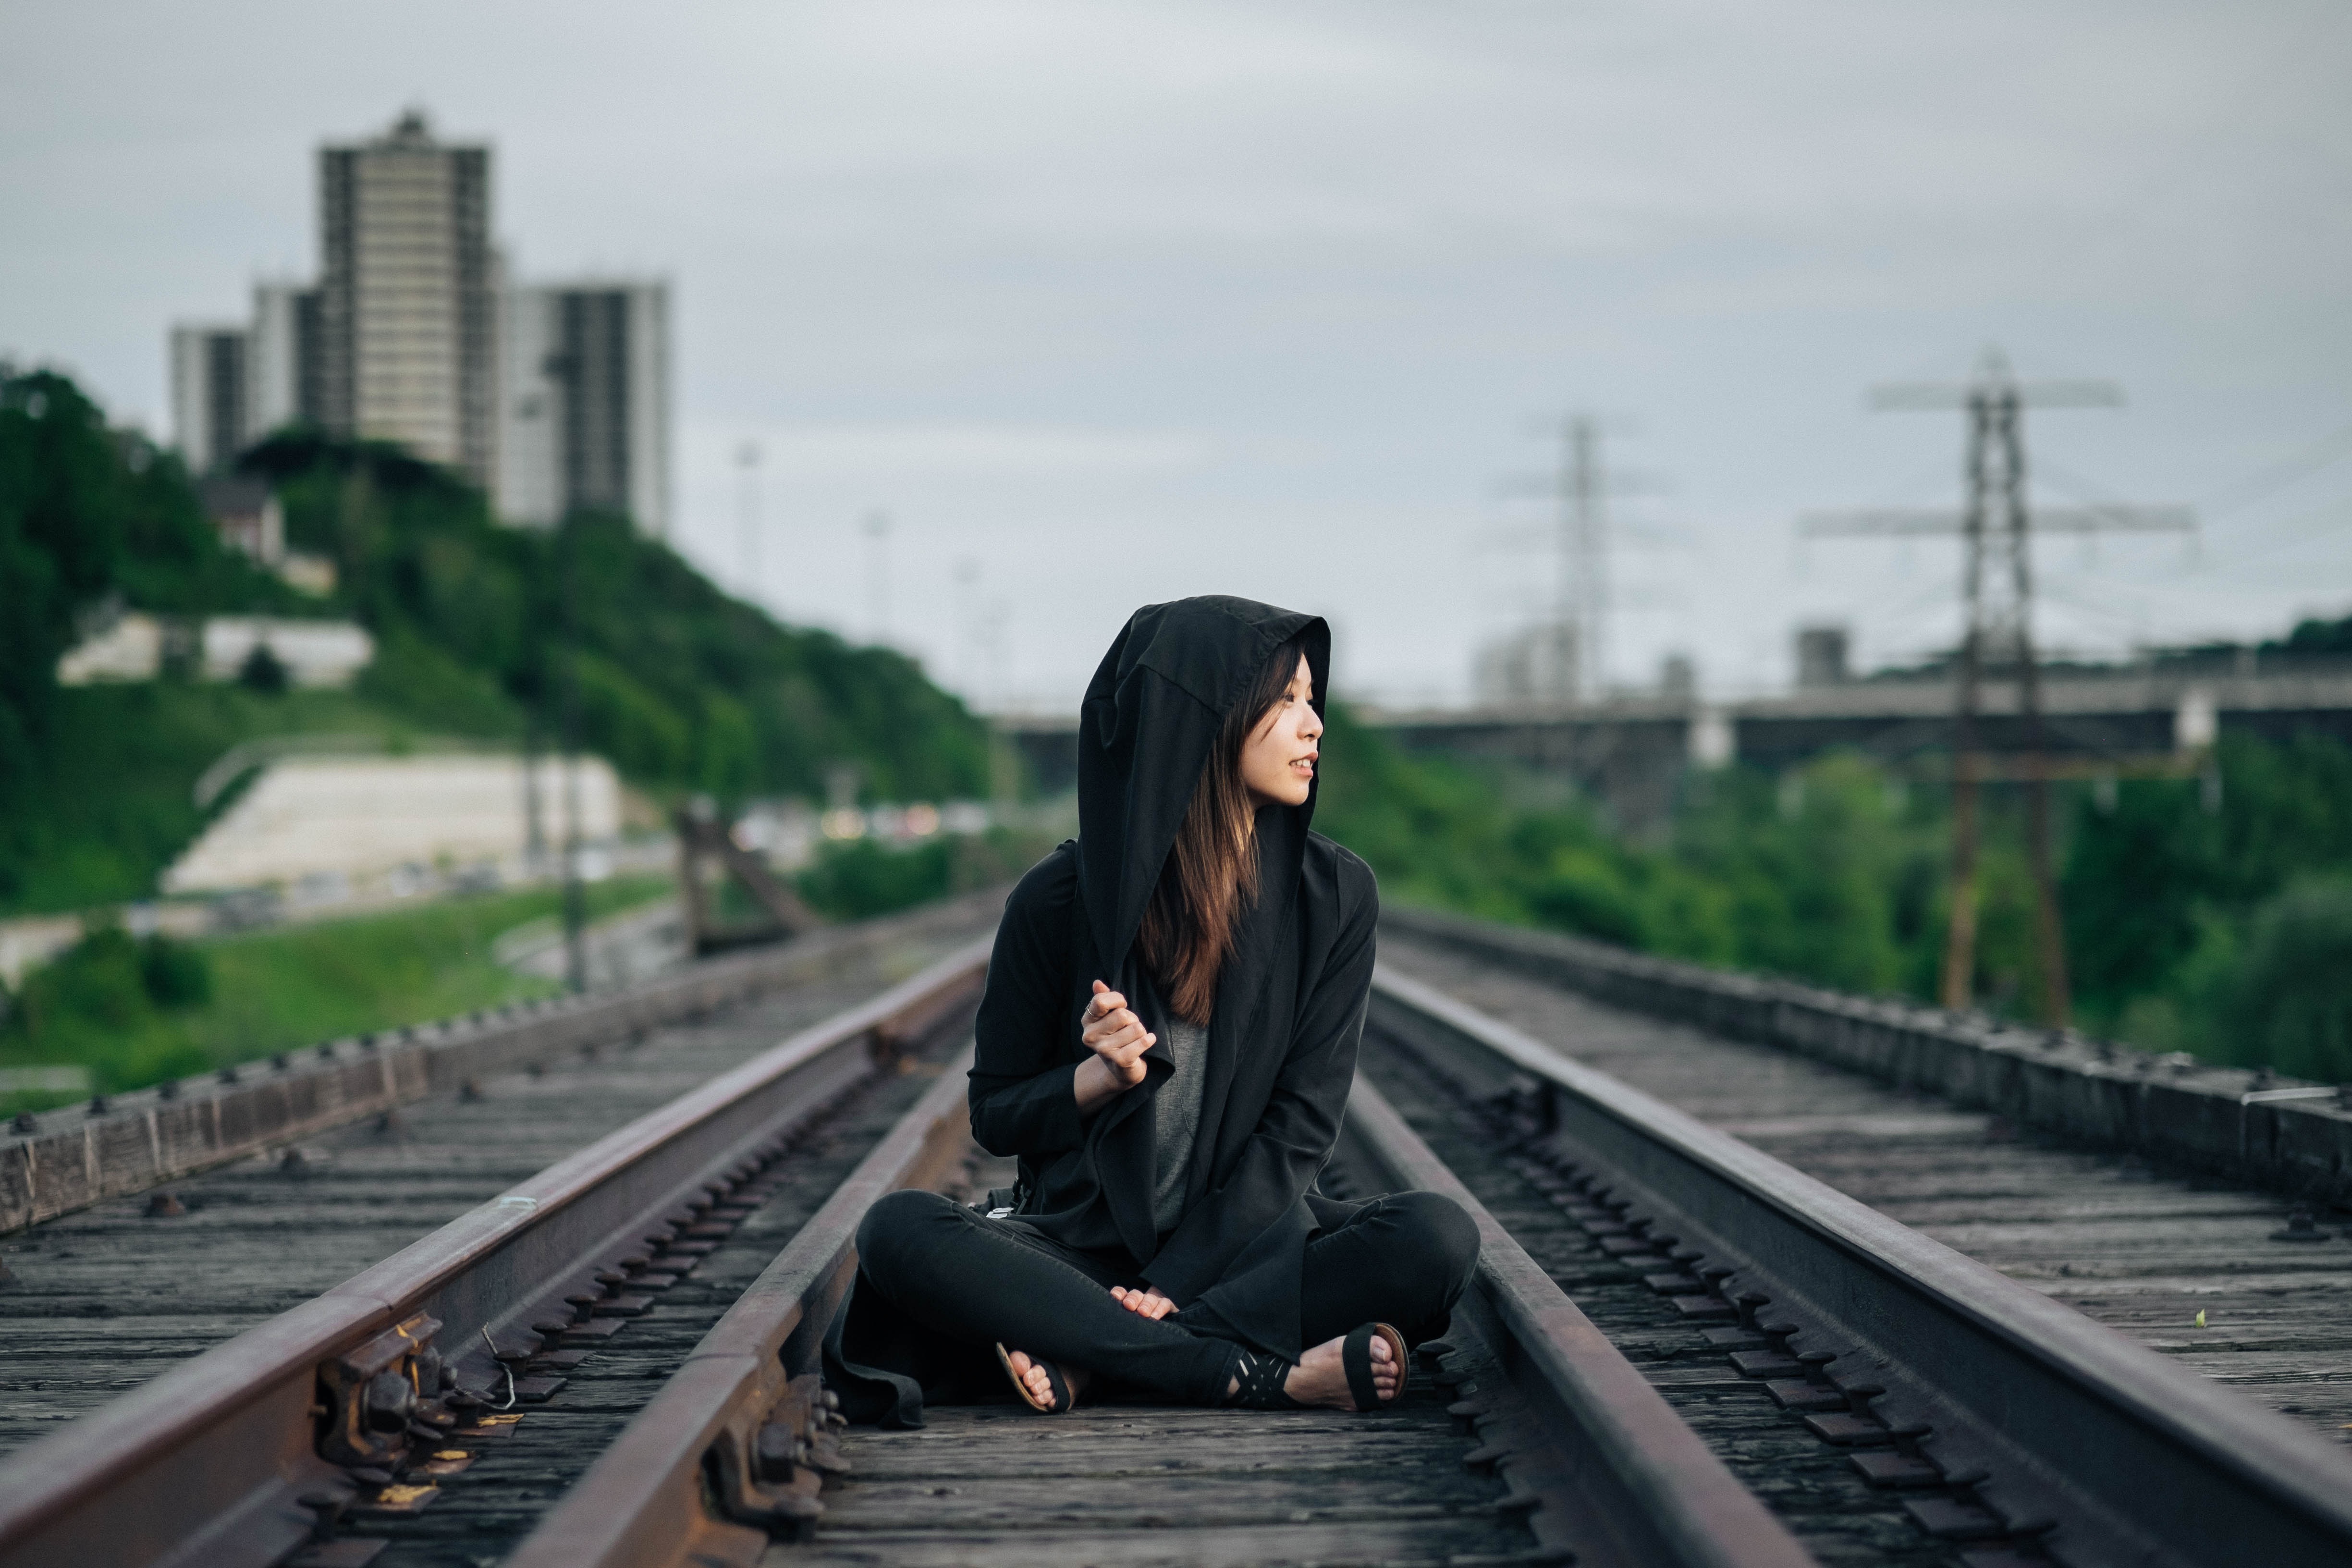
girl, woman, track, city, urban, transport, asian, waiting, chinese, vehicle, sitting, lady, hipster, life, tracks, japanese, beauty, sexy, scene, pretty, korean